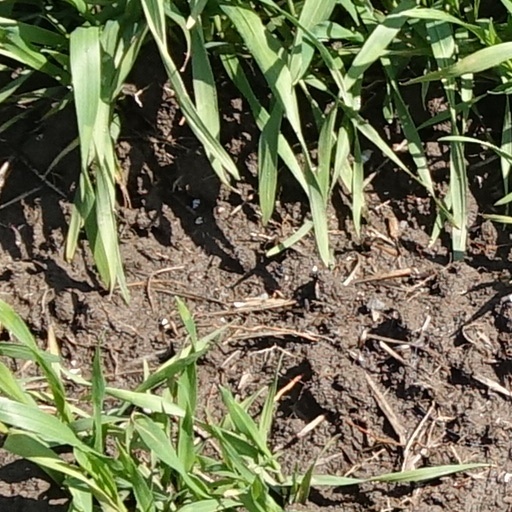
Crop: wheat